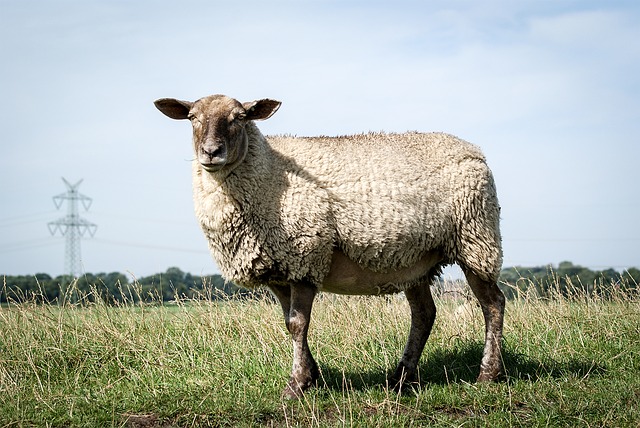
Label: sheep